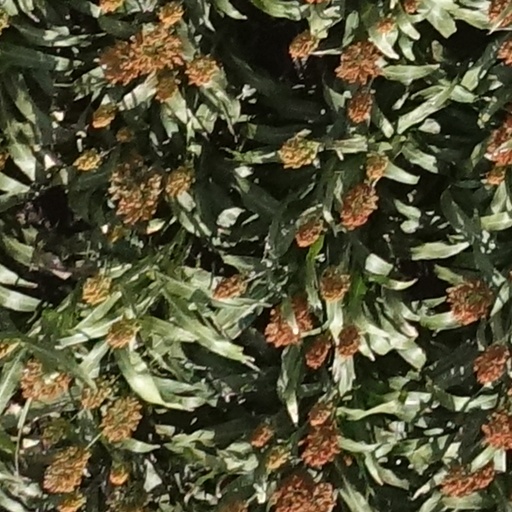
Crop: sorghum